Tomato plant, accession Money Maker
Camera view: vertical (180 deg); turntable rotation: 0 degrees
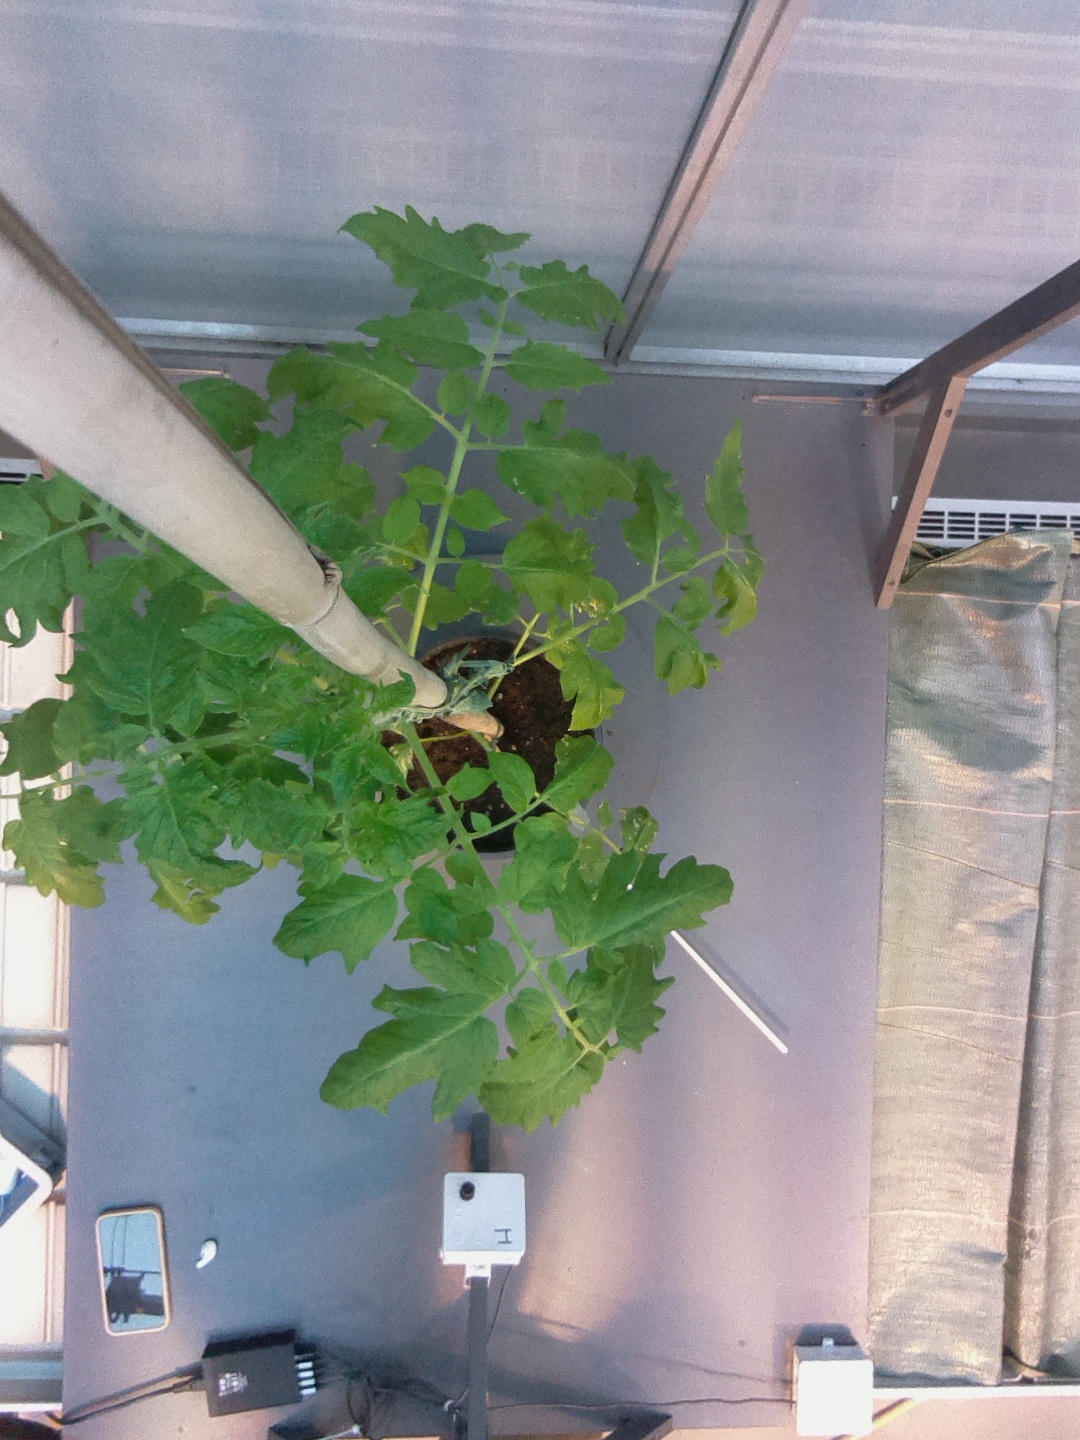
BBCH growth stage 16: 12 of true leaves visible